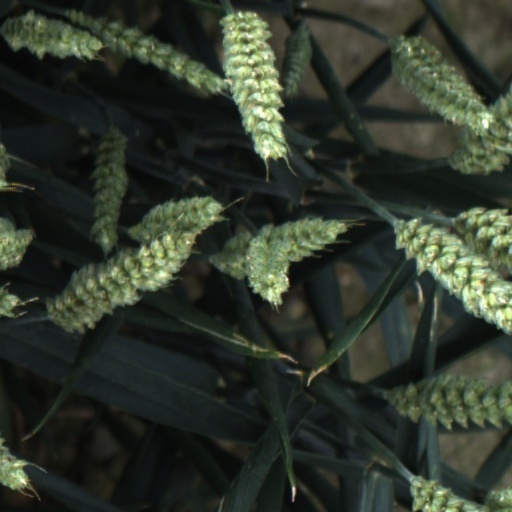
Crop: wheat